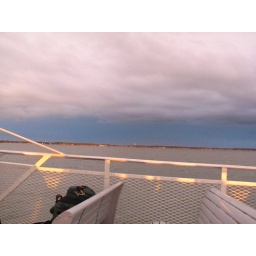
Dark blue sky under clouds from ferry